My One-Hit Kill Sister

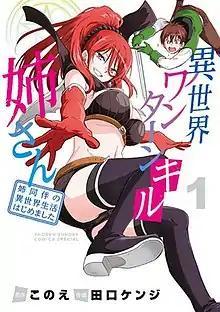
First volume cover of the manga adaptation, featuring Maya Ikusaba (front) and Asahi Ikusaba (back)

is a Japanese web novel series written by Konoe. It was serialized online on the user-generated novel publishing website Shōsetsuka ni Narō from December 2019 to June 2023. A manga adaptation, illustrated by , was serialized online via Shogakukan's "Sunday Webry" website, as well as the manga magazine "Monthly Sunday Gene-X", from March 2020 to July 2023. It chapters were collected in twelve volumes. An anime television series adaptation by Gekkou aired from April to June 2023.